Sky position (RA, Dec in degrees): 244.33, 0.5952
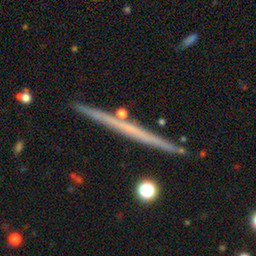
Galaxy morphology: Edge-on Galaxies without Bulge